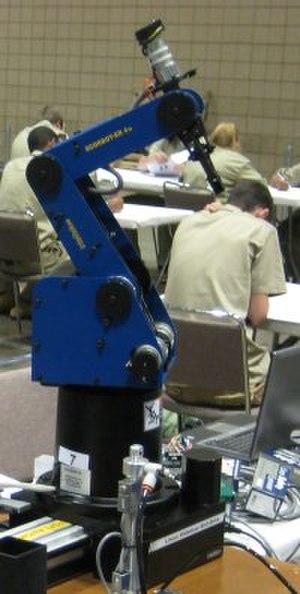
La robotique est l'ensemble des techniques permettant la conception et la réalisation de machines automatiques ou de robots.